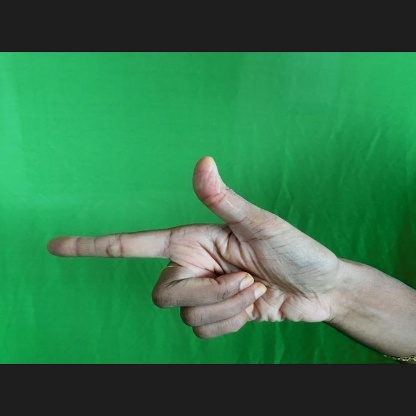
Mudra: Chandrakala